Answer in natural language. Considering the relative positions, where is Doorway with respect to blue two-seater sofa with green and blue cushions? Choose between the following options: right or left
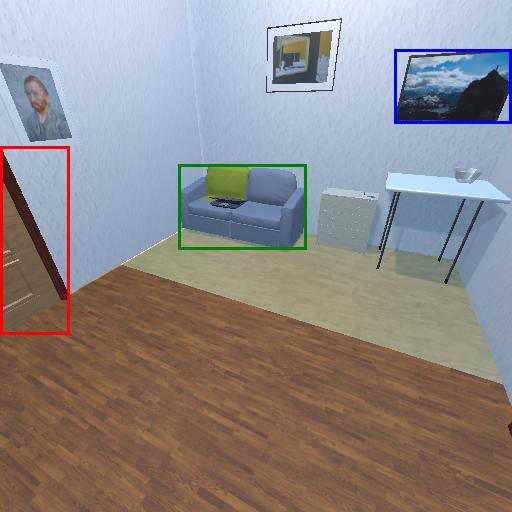
<answer>left</answer>